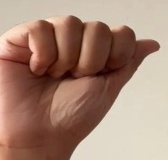
ASL sign: A